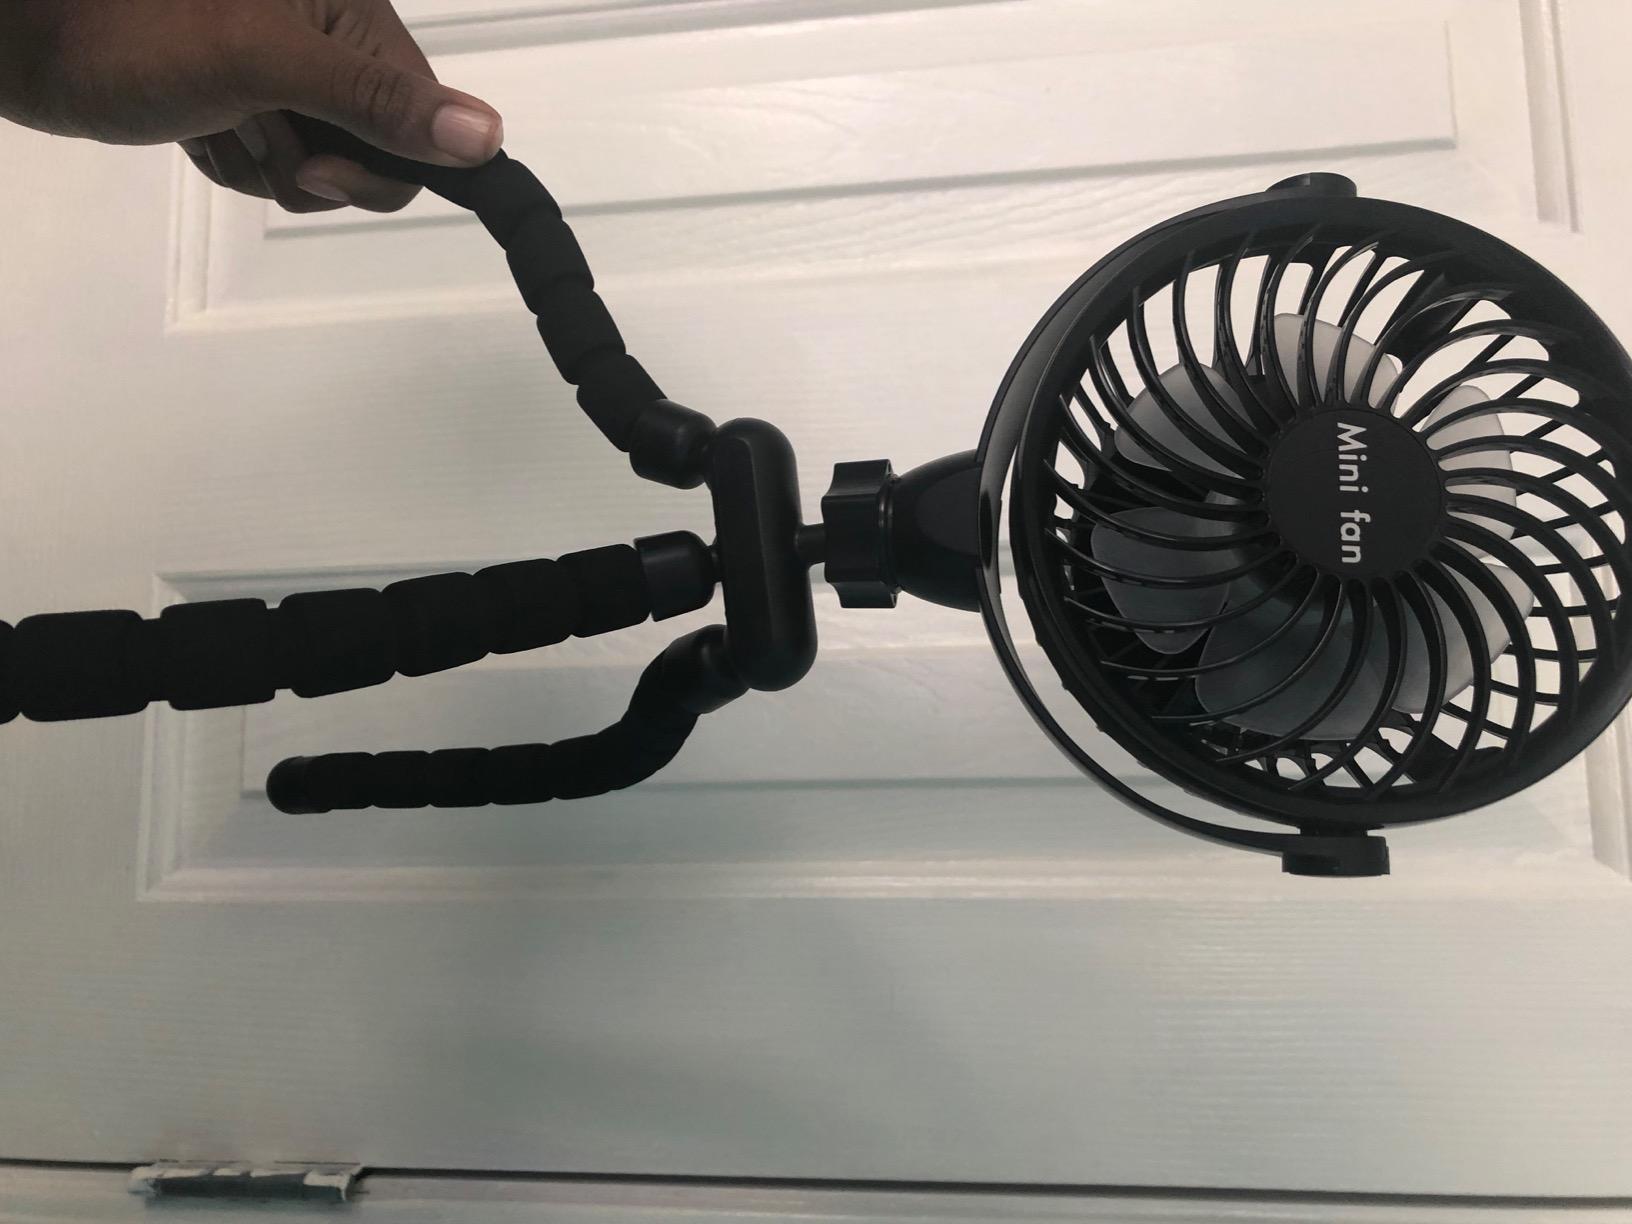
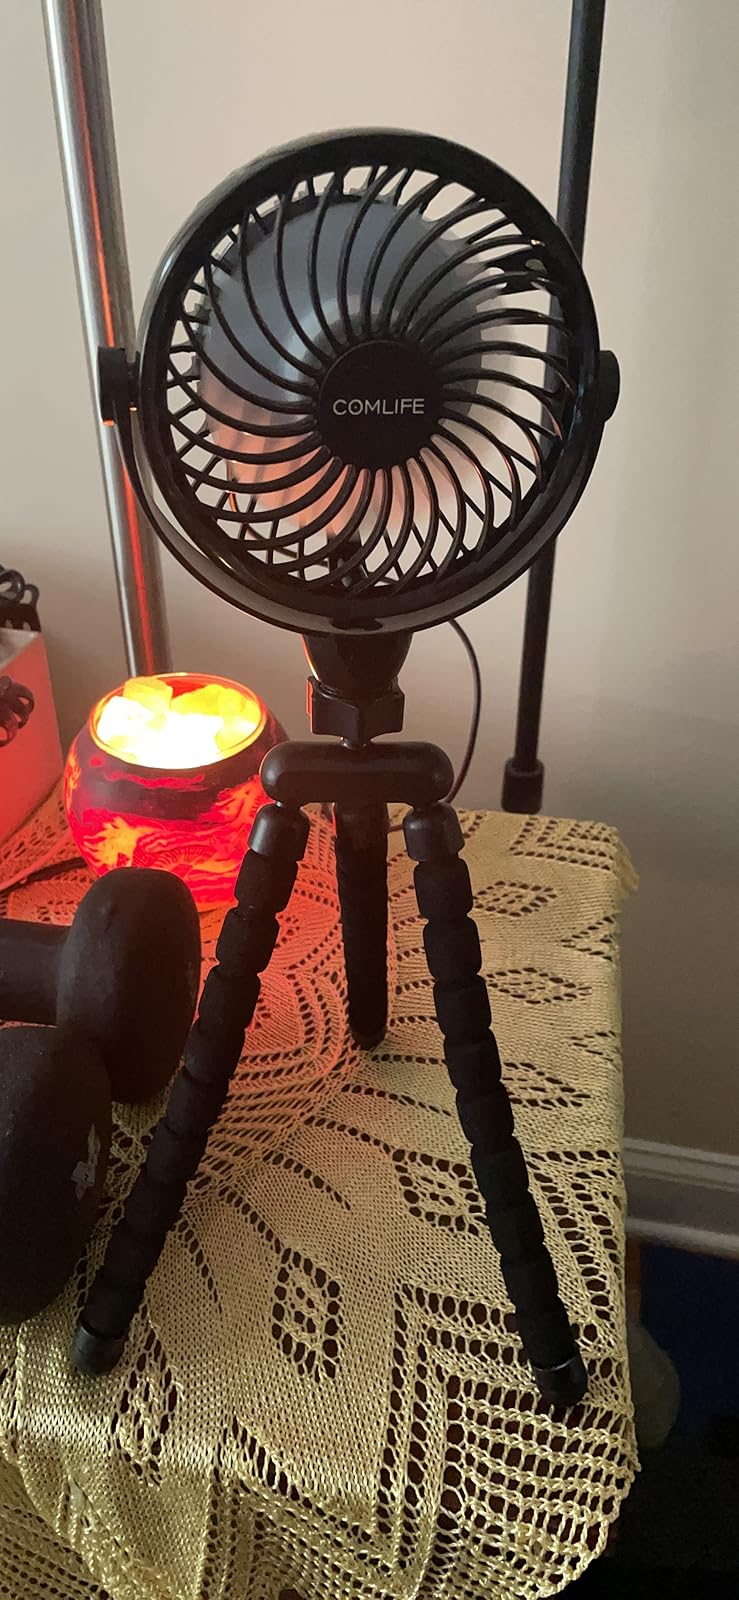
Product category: fan
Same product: yes